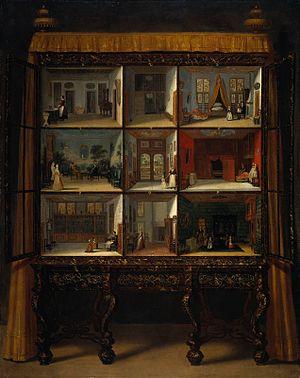
Petronella Oortman est une Néerlandaise, dont la maison de poupée, minutieusement aménagée, fait partie de la collection permanente du Rijksmuseum à Amsterdam. Sa maison de poupée a inspiré le roman Miniaturiste de Jessie Burton.
Une maison de poupée est une maison fabriquée en modèle réduit, afin d'accueillir des poupées. Initialement destinées à servir de jeu pour les enfants, leur construction et leur collection sont également devenues un passe-temps pour certains adultes.